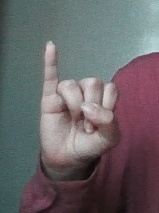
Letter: meem